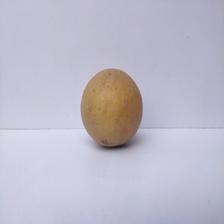
Size: Large